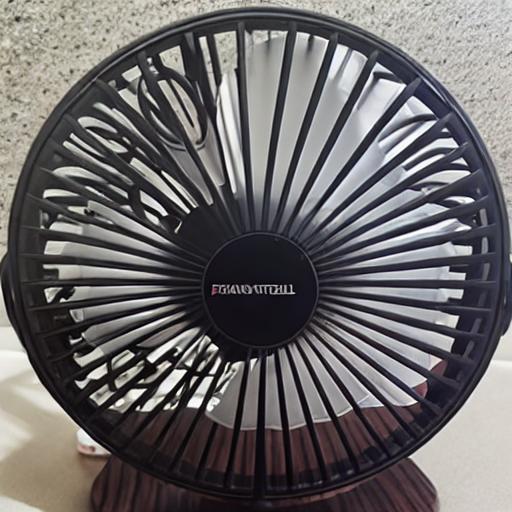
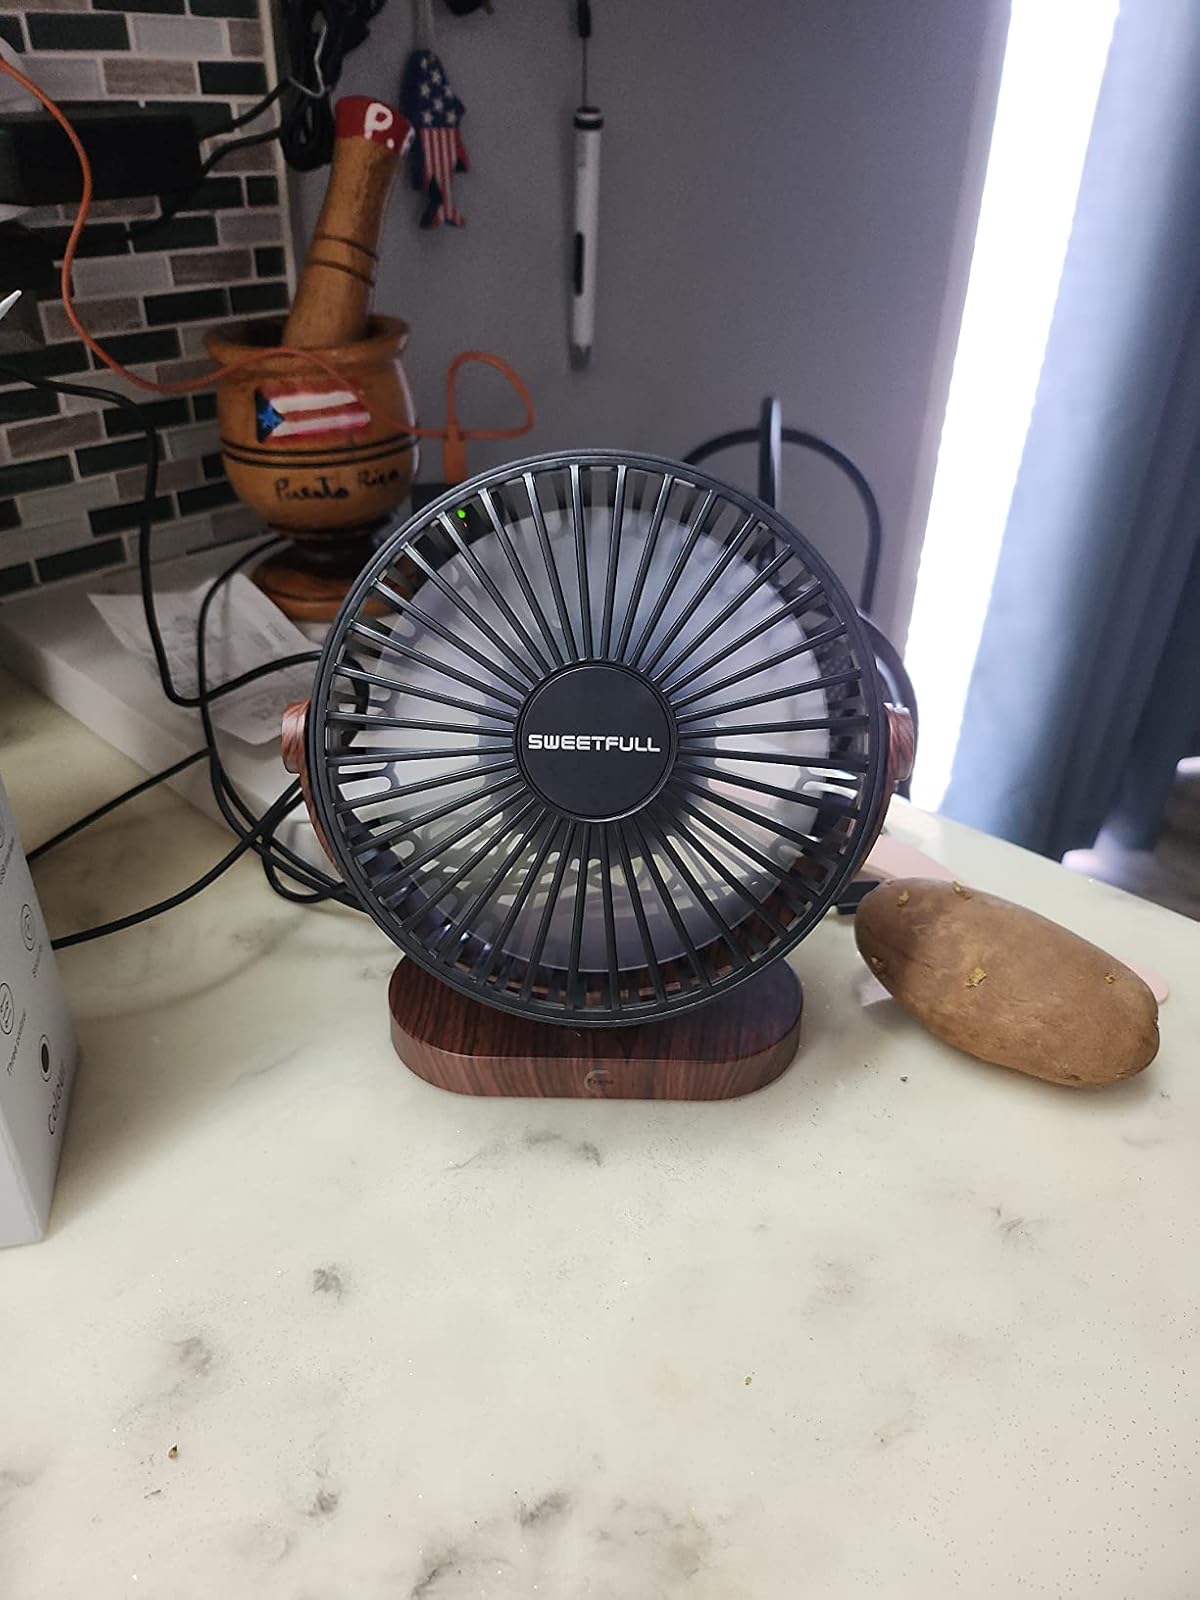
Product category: fan
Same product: no